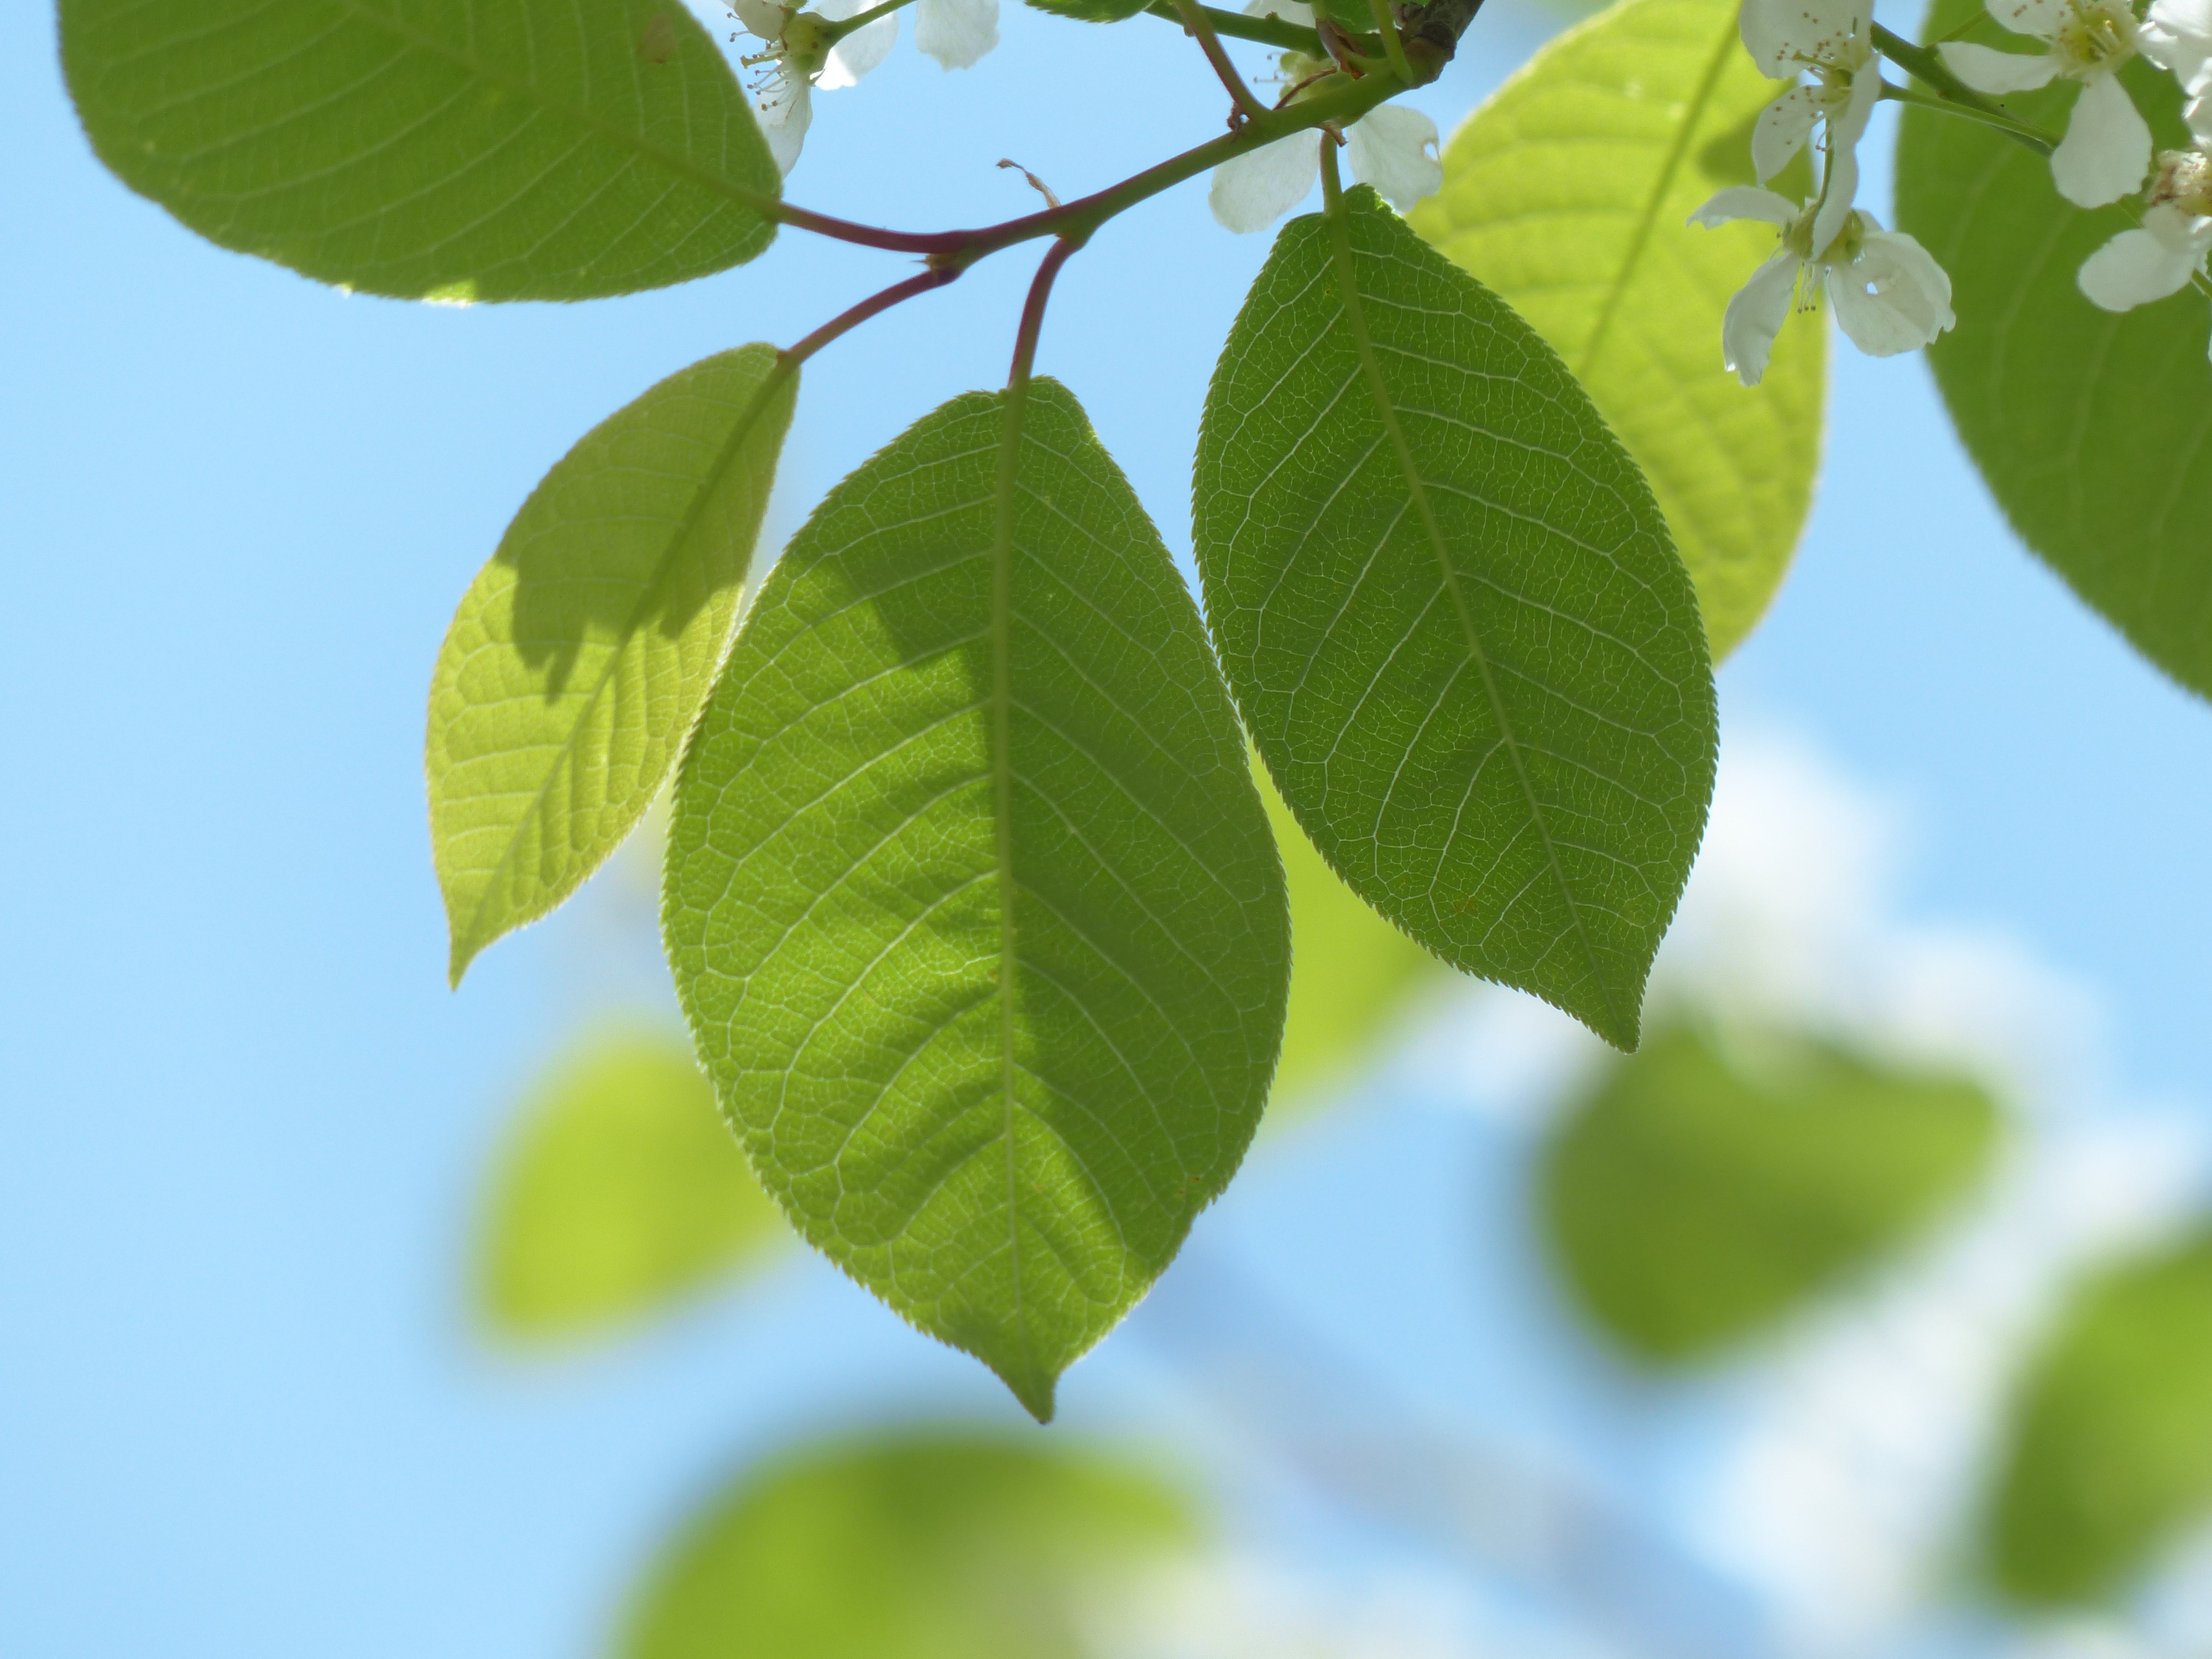
tree, branch, plant, white, fruit, sunlight, leaf, flower, bloom, food, spring, green, produce, botany, flora, flowers, leaves, deciduous, prunus, flowering plant, maidenhair tree, black cherry, woody plant, land plant, common bird cherry, prunus padus, ahlkirsche, swamp cherry, else cherry